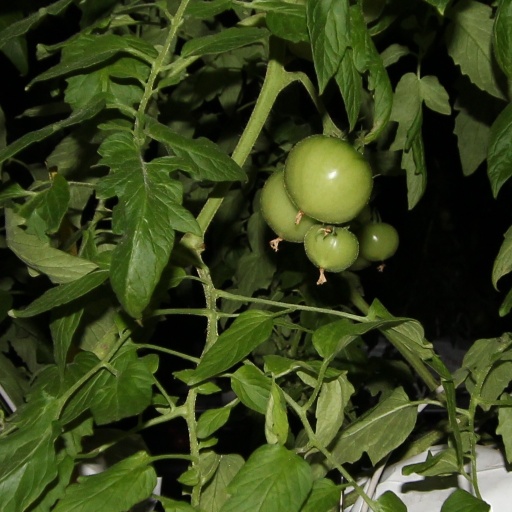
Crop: tomato